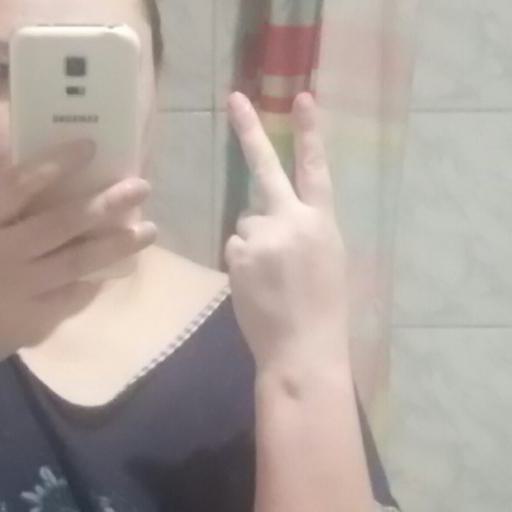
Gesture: peace_inverted